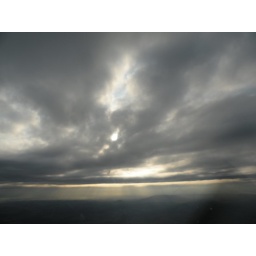
After flying in the clouds for 2 hours straight, the weather finally cleared up a little as I approached Allentown.